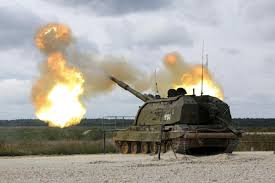
Label: 2S19_MSTA